Bicycle infantry

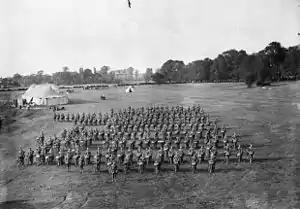
British Cycle Company drilling c. 1910, Bury St Edmunds, Suffolk, England

During World War I cycle-mounted infantry, scouts, messengers and ambulance carriers were extensively used by all combatants. Italy used bicycles with the "Bersaglieri" (light infantry units) until the end of the war. German Army "Jäger" (light infantry) battalions each had a bicycle company ("Radfahr-Kompanie") at the outbreak of the war, and additional units were raised during the war, bringing the total to 80 companies. A number of these were formed into eight "Radfahr-Bataillonen" (bicycle battalions). The British Army had cyclist companies in its divisions, and later two whole divisions became cyclists: 1st and 2nd Cyclist Divisions.